Morocco

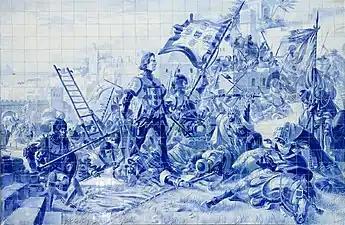
The Portuguese Empire was founded when Prince Henry the Navigator led the conquest of Ceuta, which began the Portuguese presence in Morocco, lasting from 1415 to 1769.

In 1549, the region fell to successive Arab dynasties claiming descent from the Islamic prophet Muhammad: first the Saadi dynasty who ruled from 1549 to 1659, and then the Alawi dynasty, who have remained in power since the 17th century. Morocco faced aggression from Spain in the north, and the Ottoman Empire's allies pressing westward.